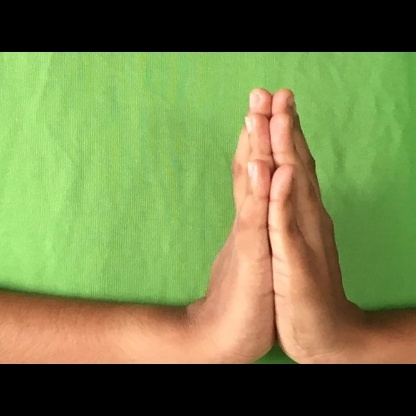
Mudra: Anjali